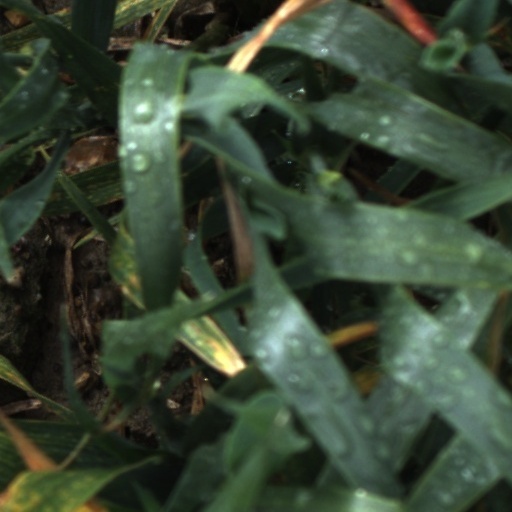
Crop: wheat